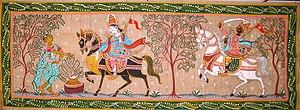
L'art de Patta Chitra s’exerce principalement en Orissa et au West Bengal. Le Patta Chitra est un style de peinture indienne, originaire de l'État de l'Orissa, dont les premières représentations datent du Vᵉ siècle avant J.-C. Le style très particulier de cette peinture aux lignes appuyées et à l'utilisation de couleurs très vives indique qu'elle pourrait être influencée par l'art des tribus aborigènes voisines.